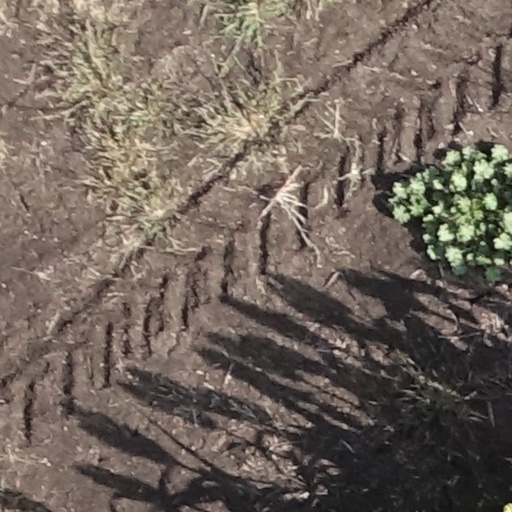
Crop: sorghum